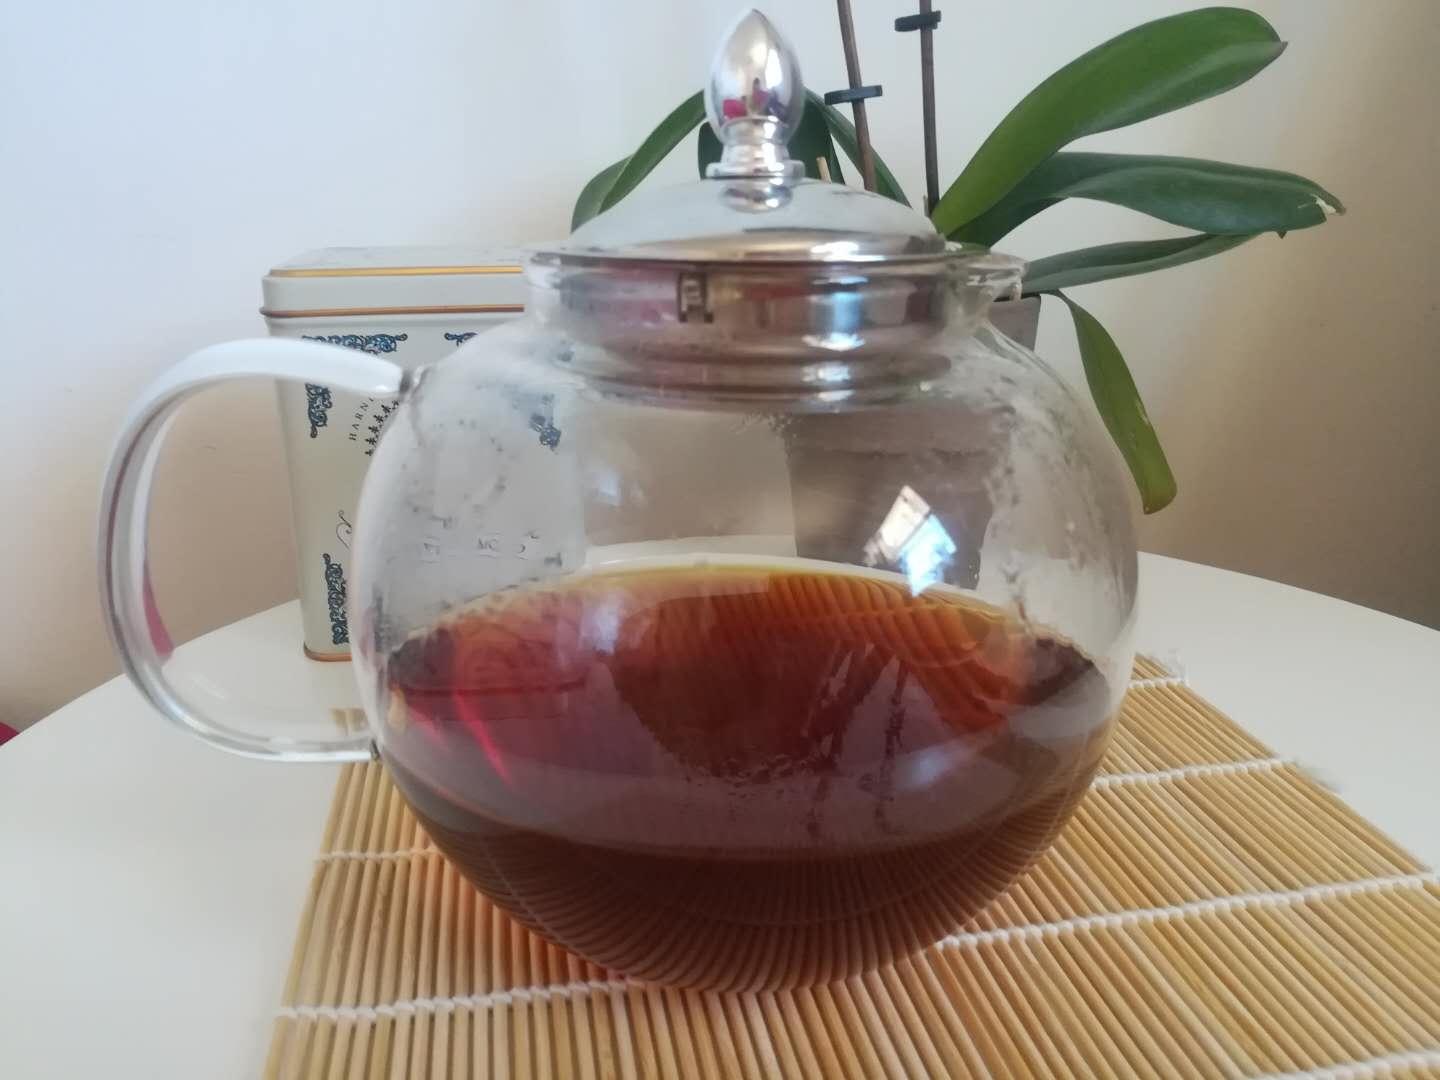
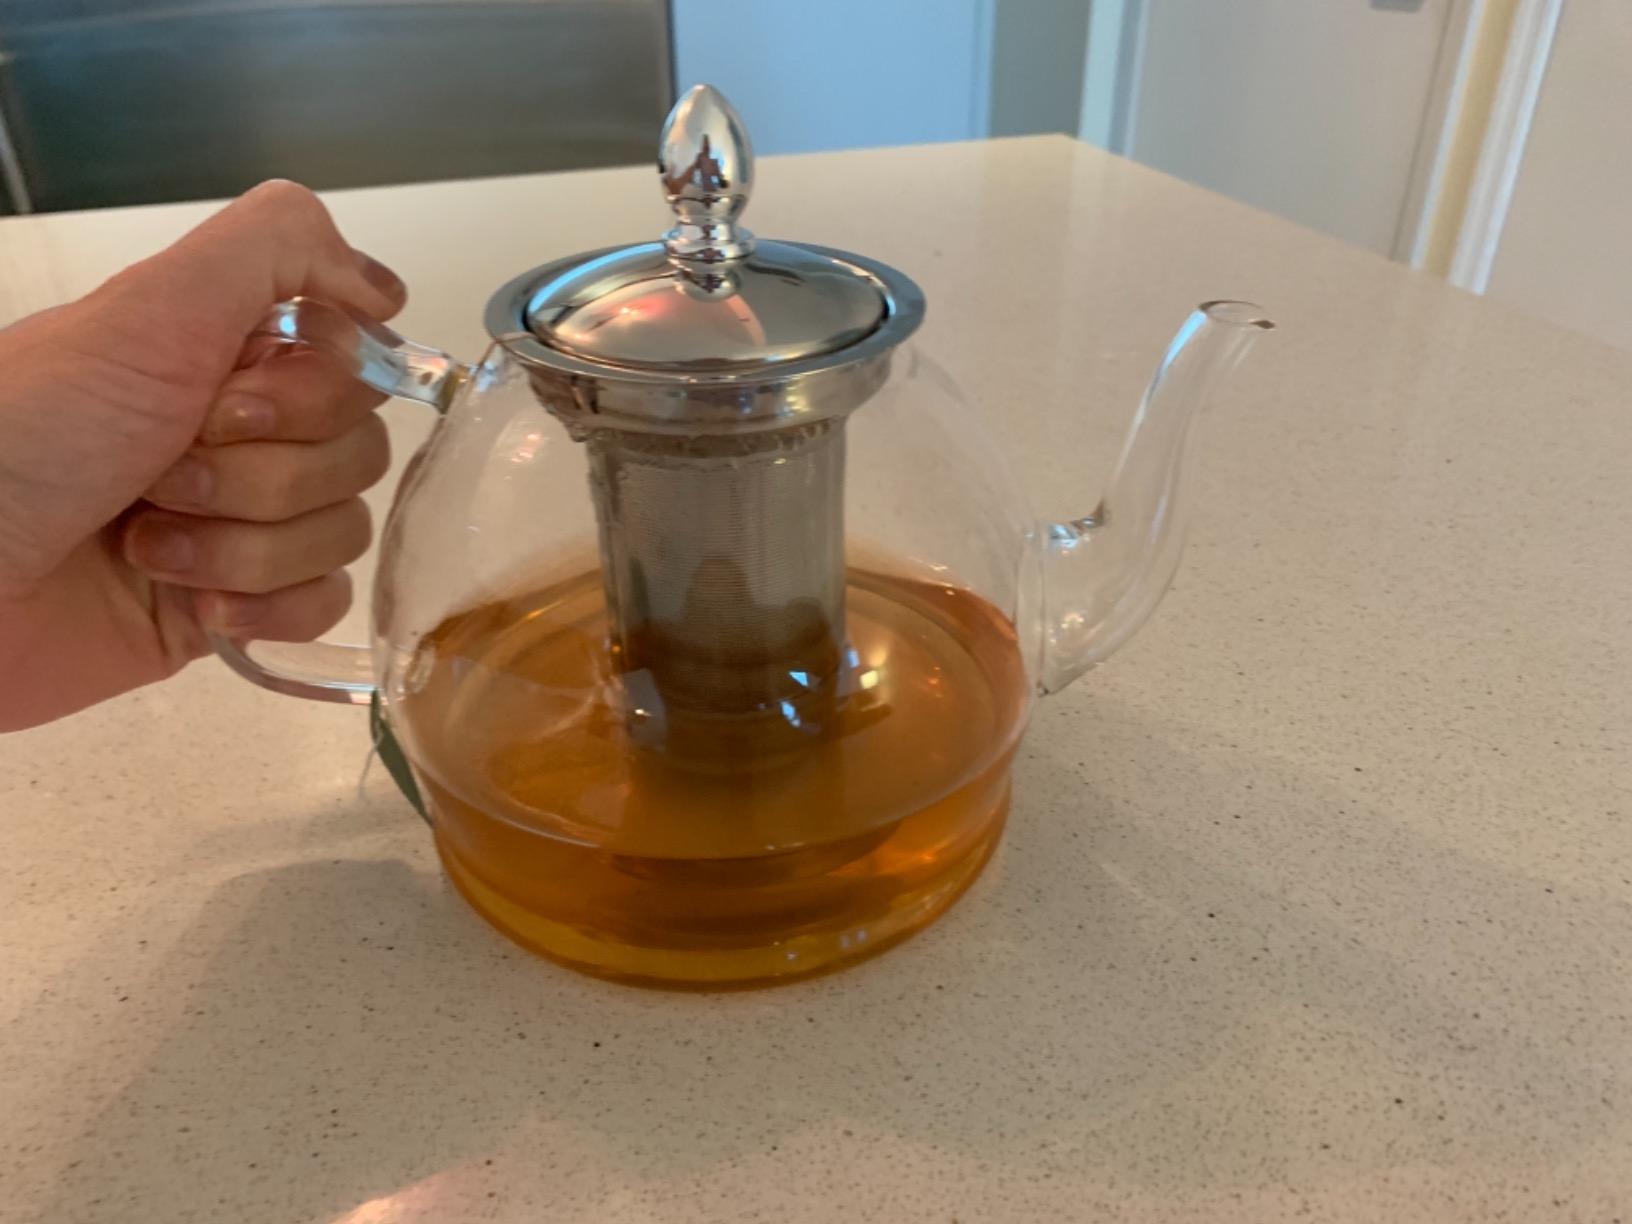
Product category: items_kettle
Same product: no